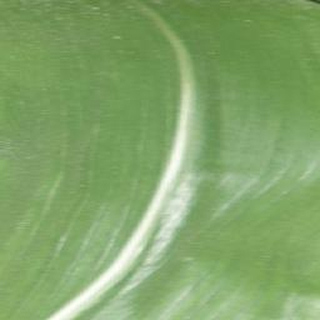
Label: healthy_corn